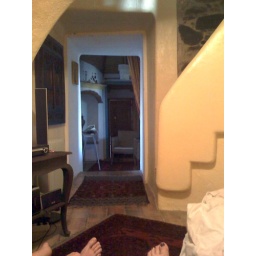
The big cuddly sofa bed type thing in the center bottom of our windmill.